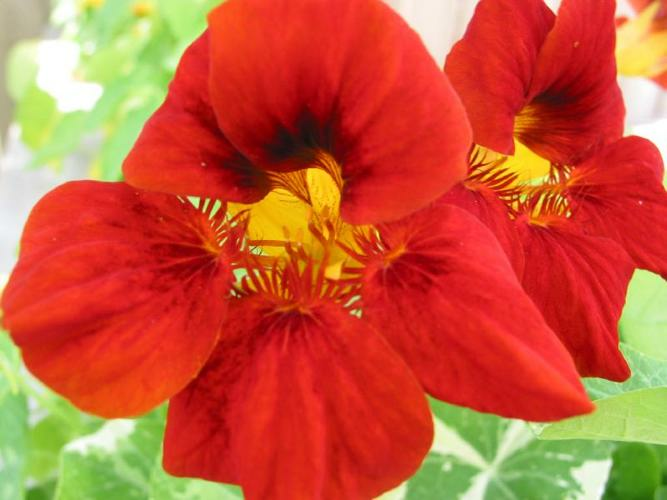
Flower: watercress